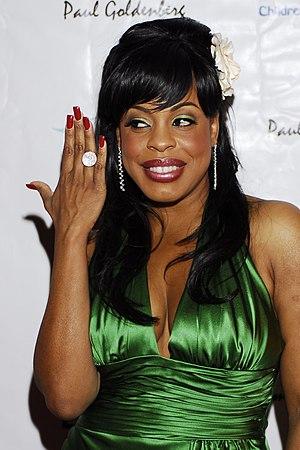
Niecy Nash, de son vrai nom Carol Denise Ensley, est une actrice, animatrice télé et comédienne de doublage américaine née le 23 février 1970 à Los Angeles en Californie.